Emerson, Lake & Palmer

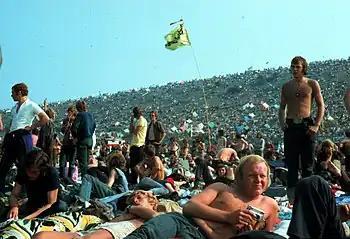
The group's second gig was at the 1970 Isle of Wight Festival

The trio's first live gig followed at Plymouth Guildhall on 23 August 1970, supported by Earth, a local band. They travelled to the venue in a transit van previously owned by fellow progressive rock band Yes, and were paid around £400 for the gig. A small venue outside London was deliberately chosen in case the concert was a failure, but the concert was well received. Their second gig took place on 29 August with a set at the Isle of Wight Festival which was attended by an estimated 600,000 people and drew considerable attention from the public and music press. At the end of "Pictures at an Exhibition", the band fired two cannons that Emerson had tested in a field near Heathrow Airport.